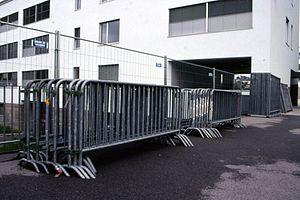
Une barrière de police, barricade, barrière de contrôle de foule, barrière mobile, dite aussi barrière « Vauban » en France et barrière « Nadar » en Belgique, est un obstacle mobile en métal utilisé notamment en France pour mettre rapidement en place un périmètre de non-circulation piétonne pour la canalisation des foules dans la prévention de divers débordements.